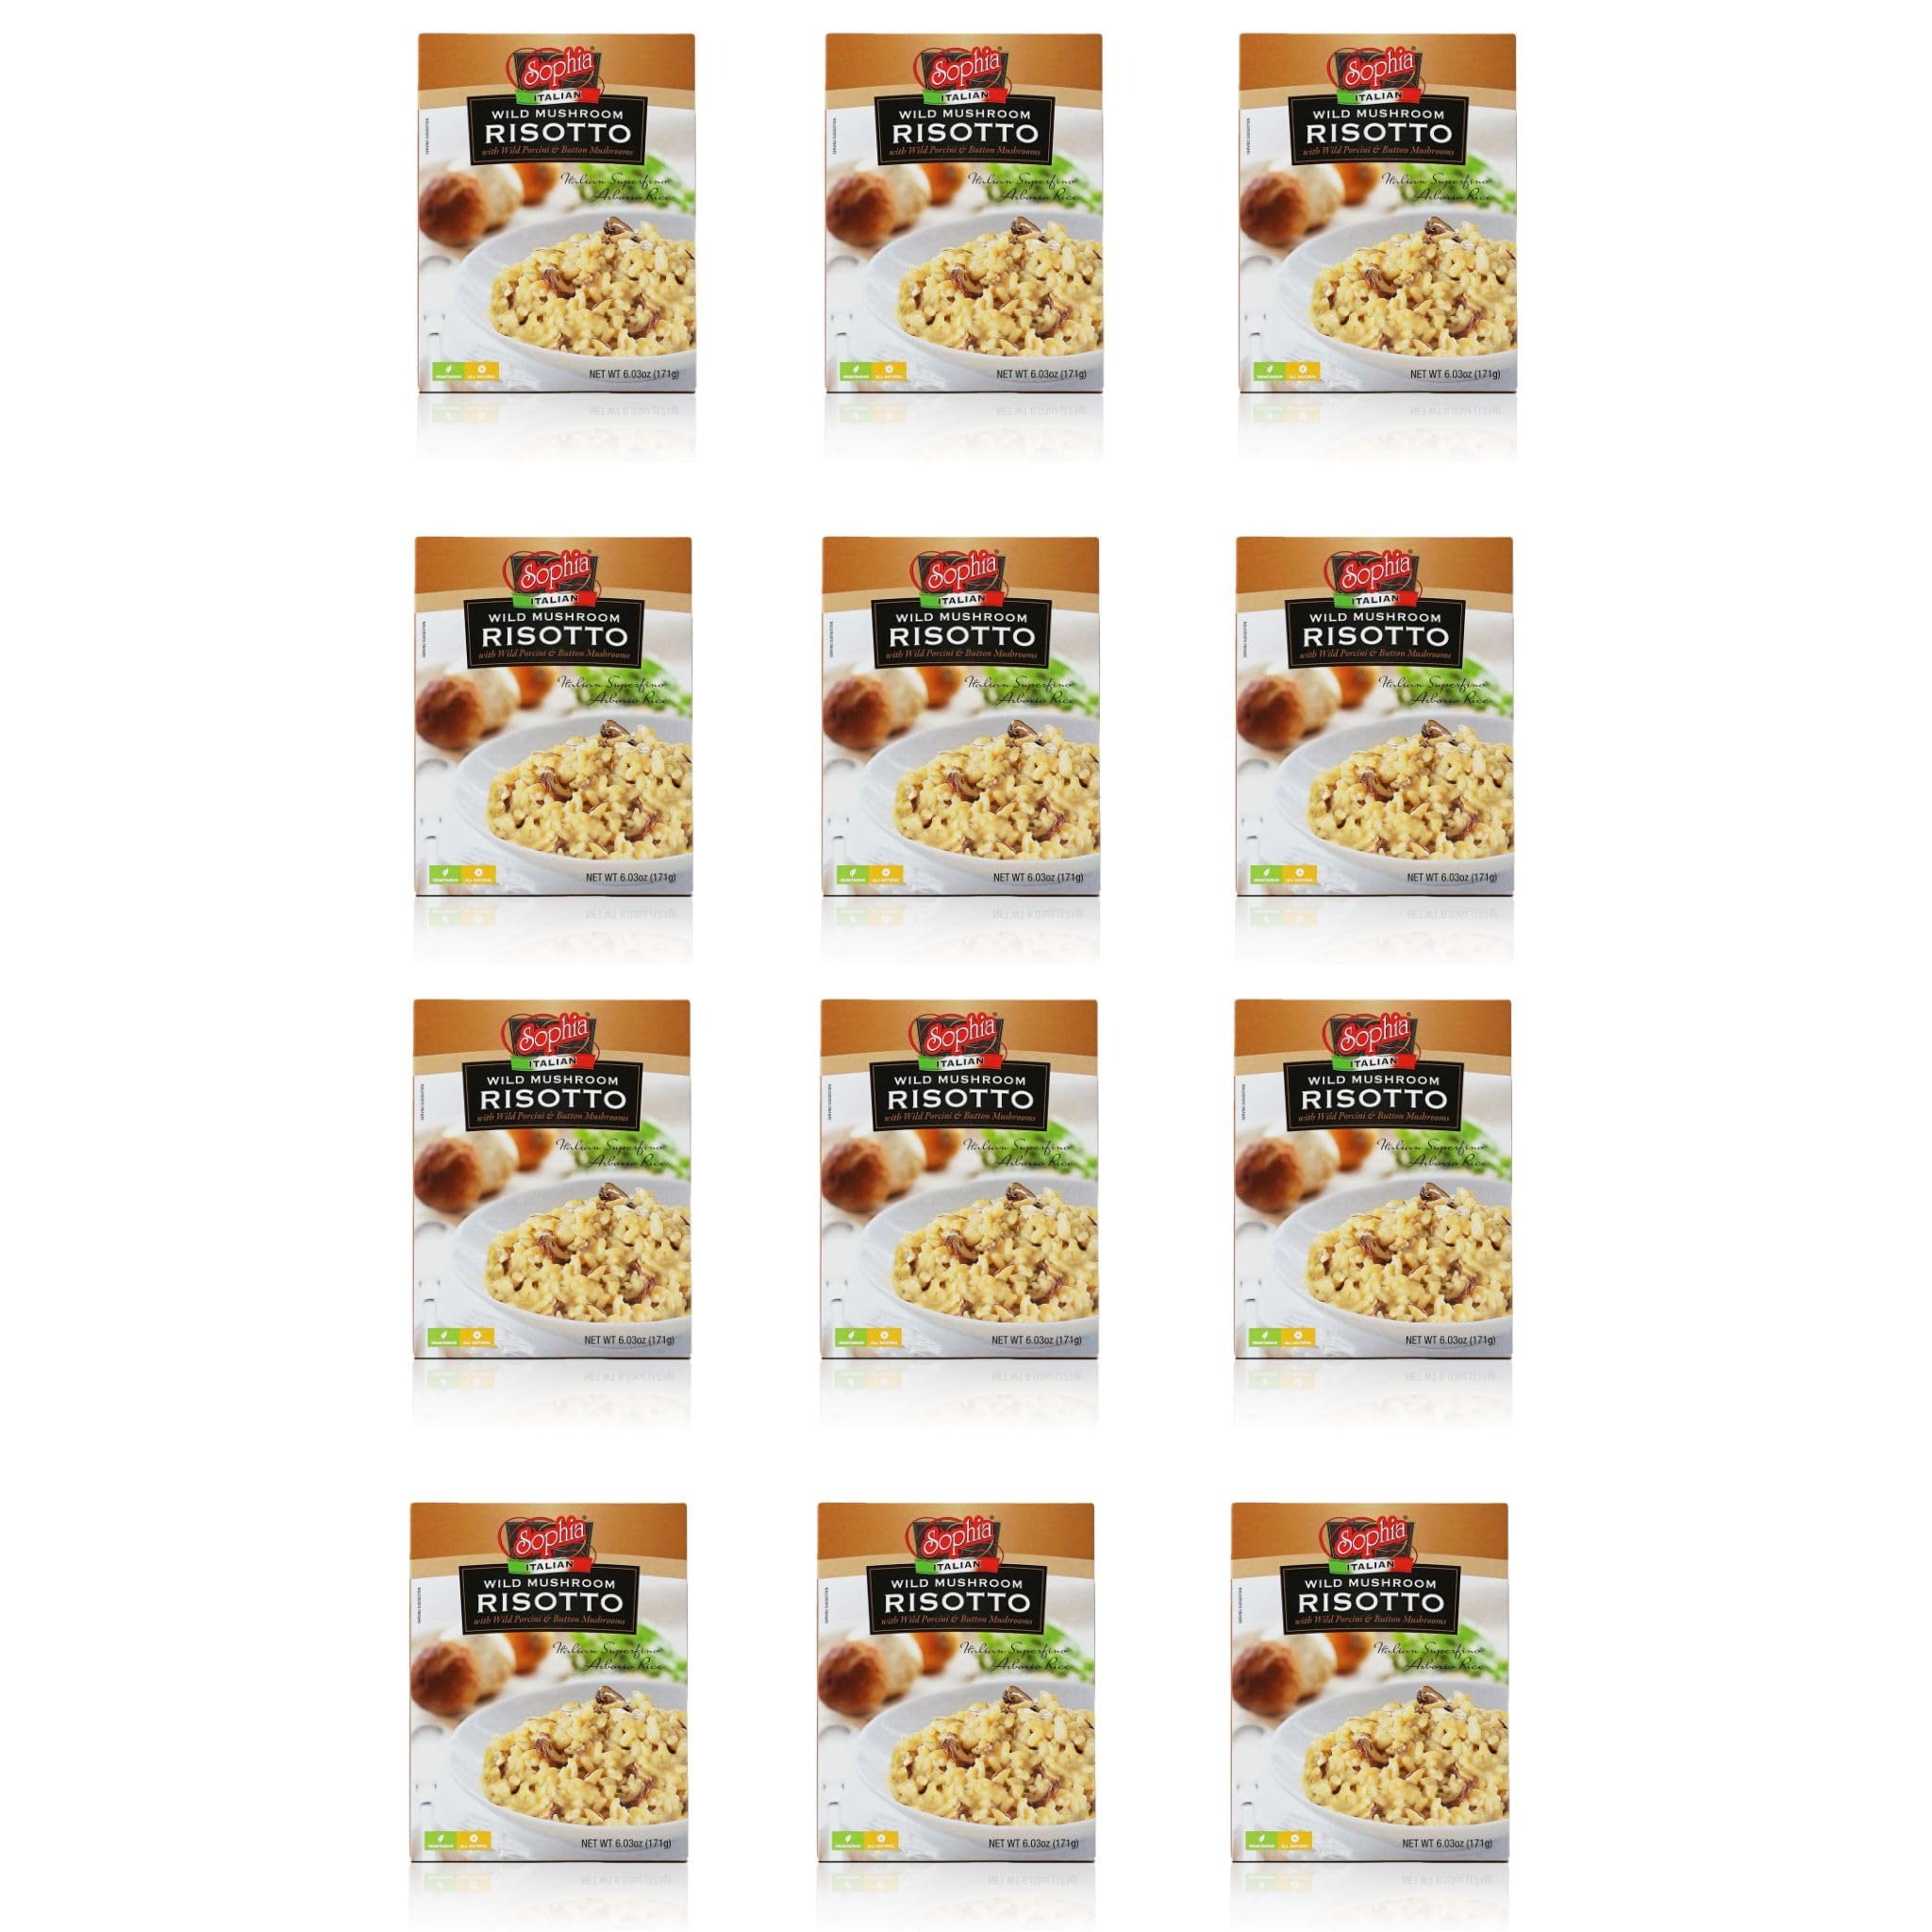
Item Name: Sophia Risotto - Wild Mushroom 6.03oz (12-pack)
Bullet Point 1: Authentic, delicious Italian Risotto in just minutes!
Bullet Point 2: Made with the finest Italian "Superfino" grade arborio rice and real cheese
Bullet Point 3: No more slaving over your stove for a perfect risotto
Bullet Point 4: All Natural and suitable for Vegetarians
Product Description: Authentic, delicious Italian Risotto in just minutes!
Value: 12.0
Unit: Count

Price: 47.4